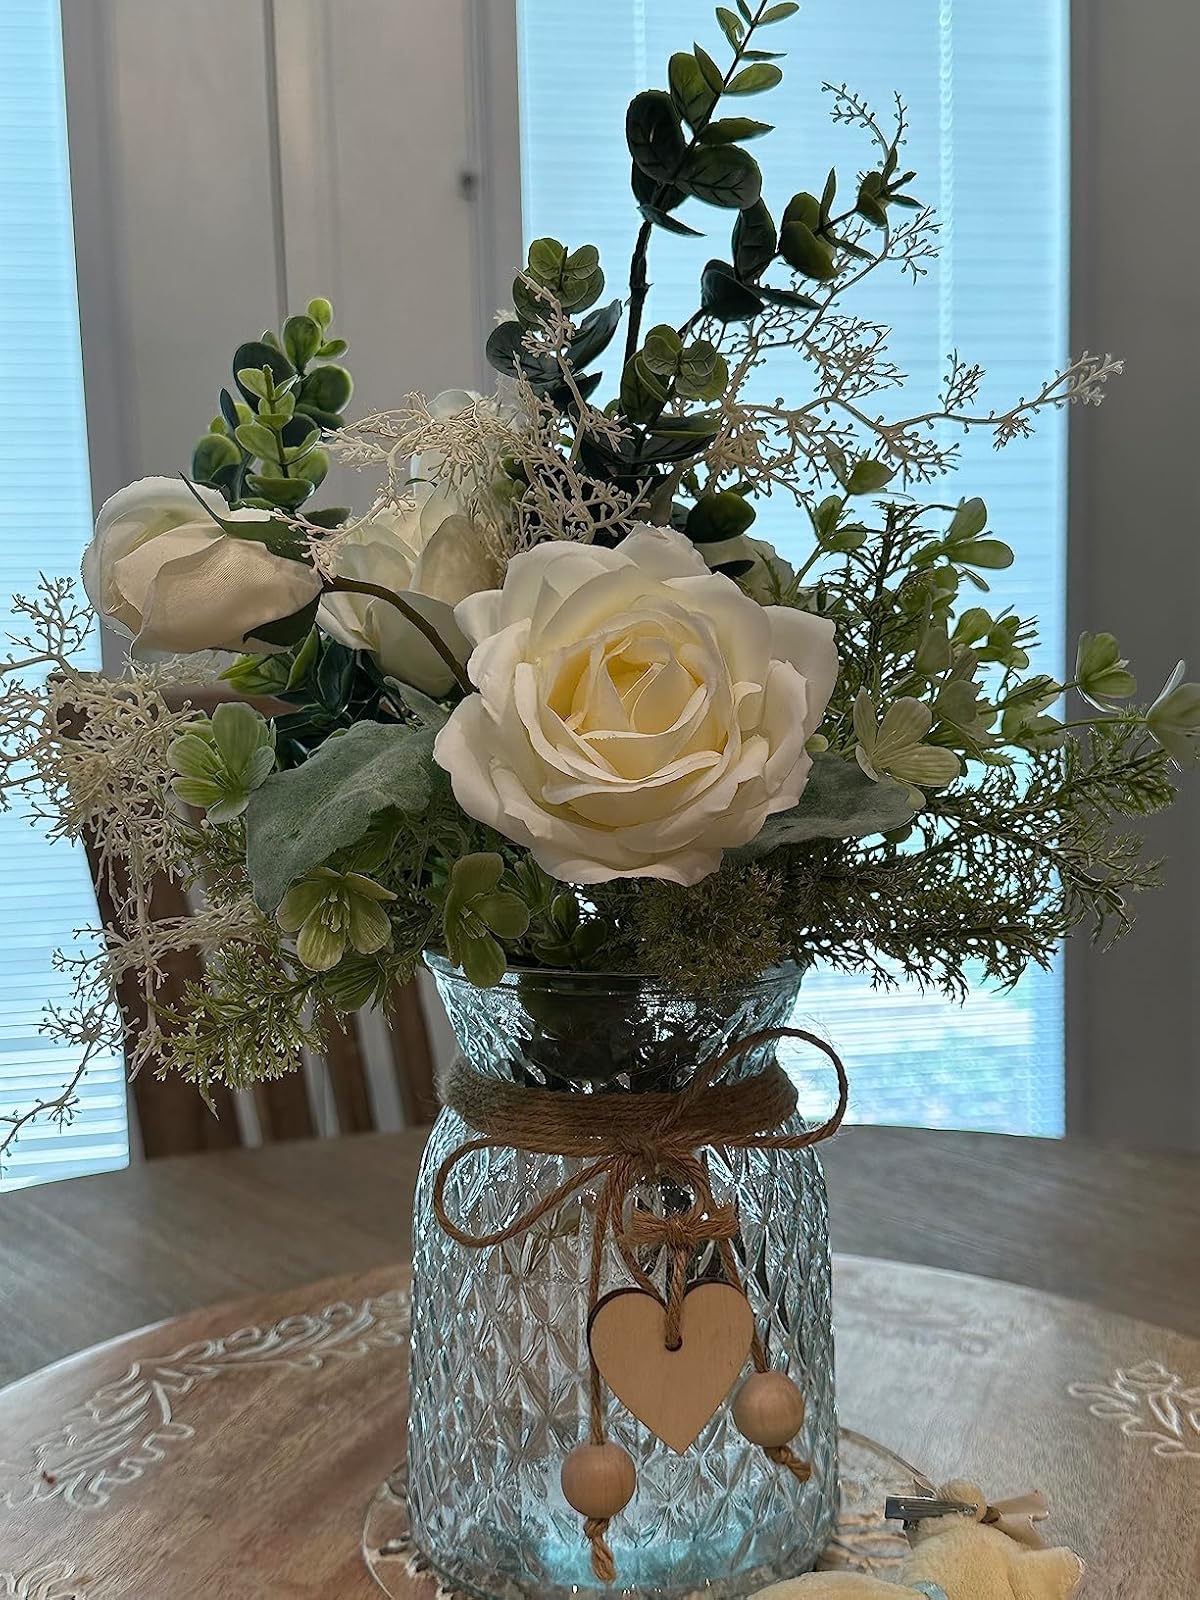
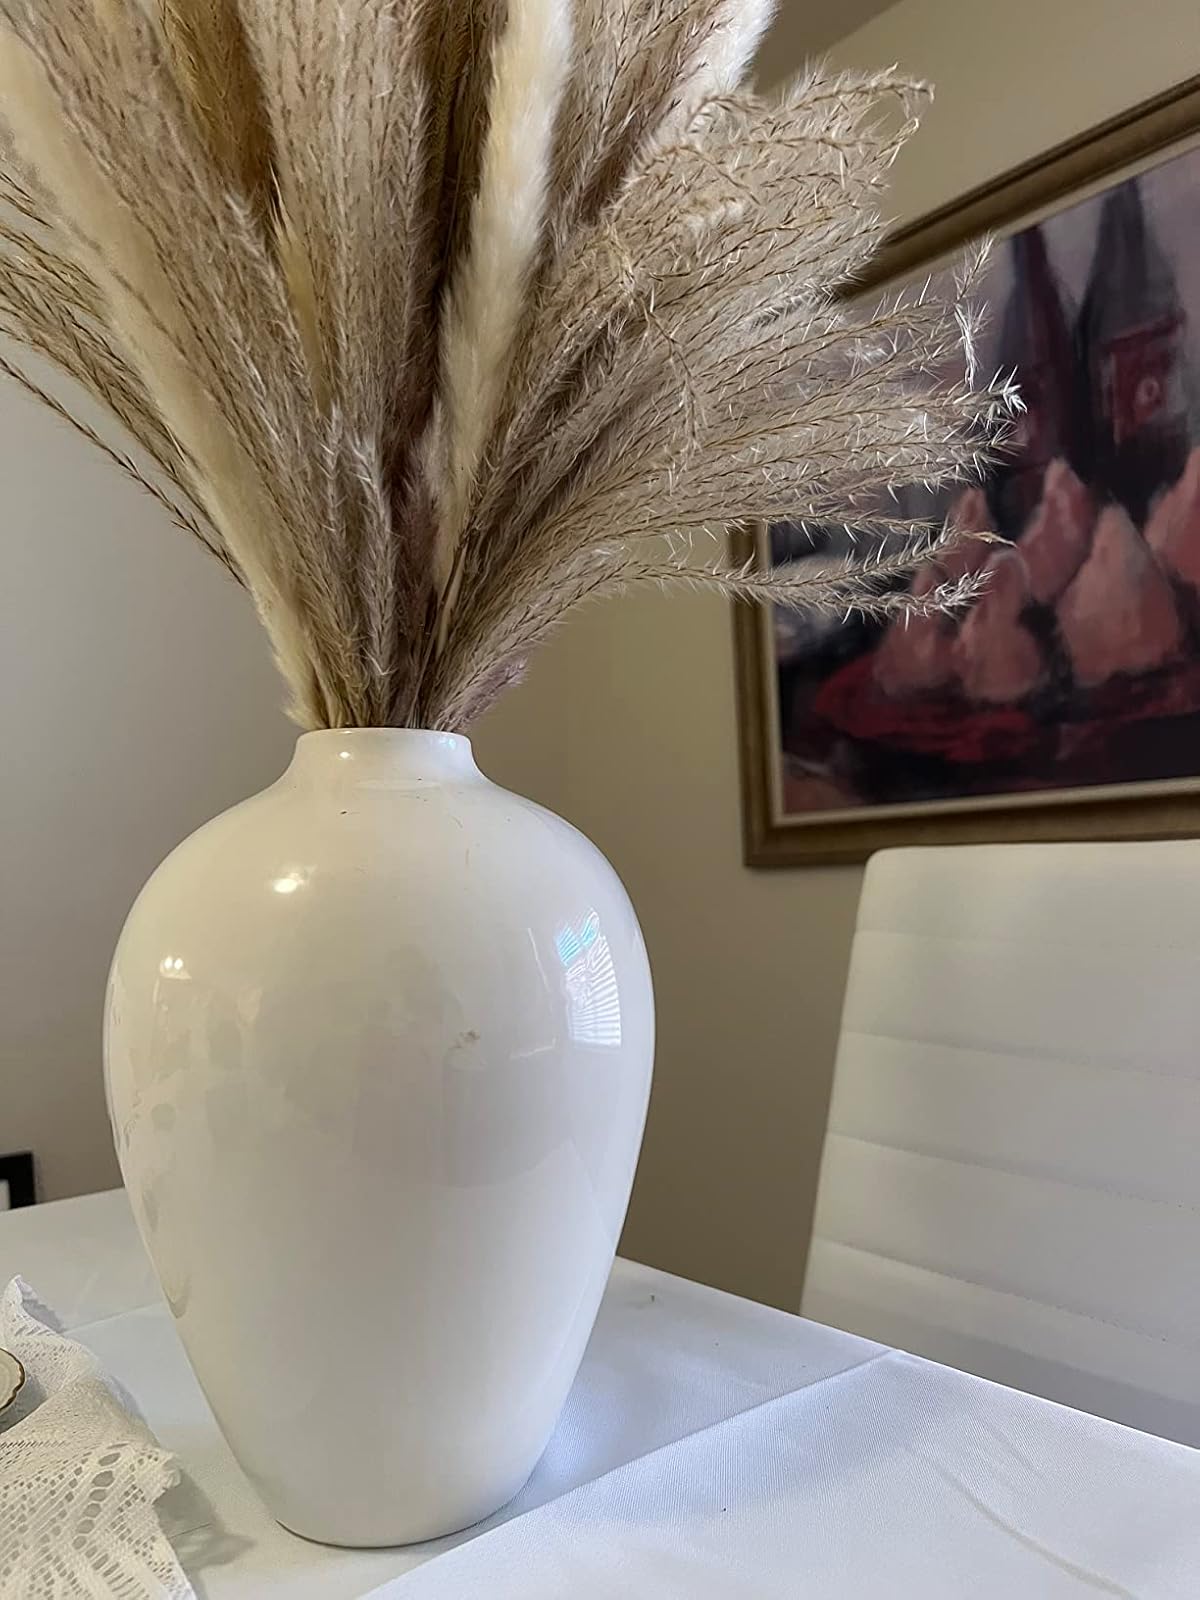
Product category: vase
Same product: no